Daniel Legrand

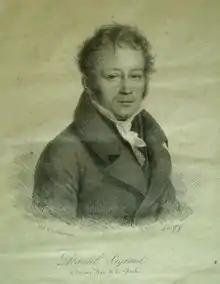

Daniel Legrand (1783 – 16 March 1859) was a Swiss industrialist and philanthropist of the Reformed Church who spent most of his life in Alsace, France. He campaigned for laws that would improve the condition of child workers, and of industrial workers in general. His ideas contributed to the later development of international labor law.